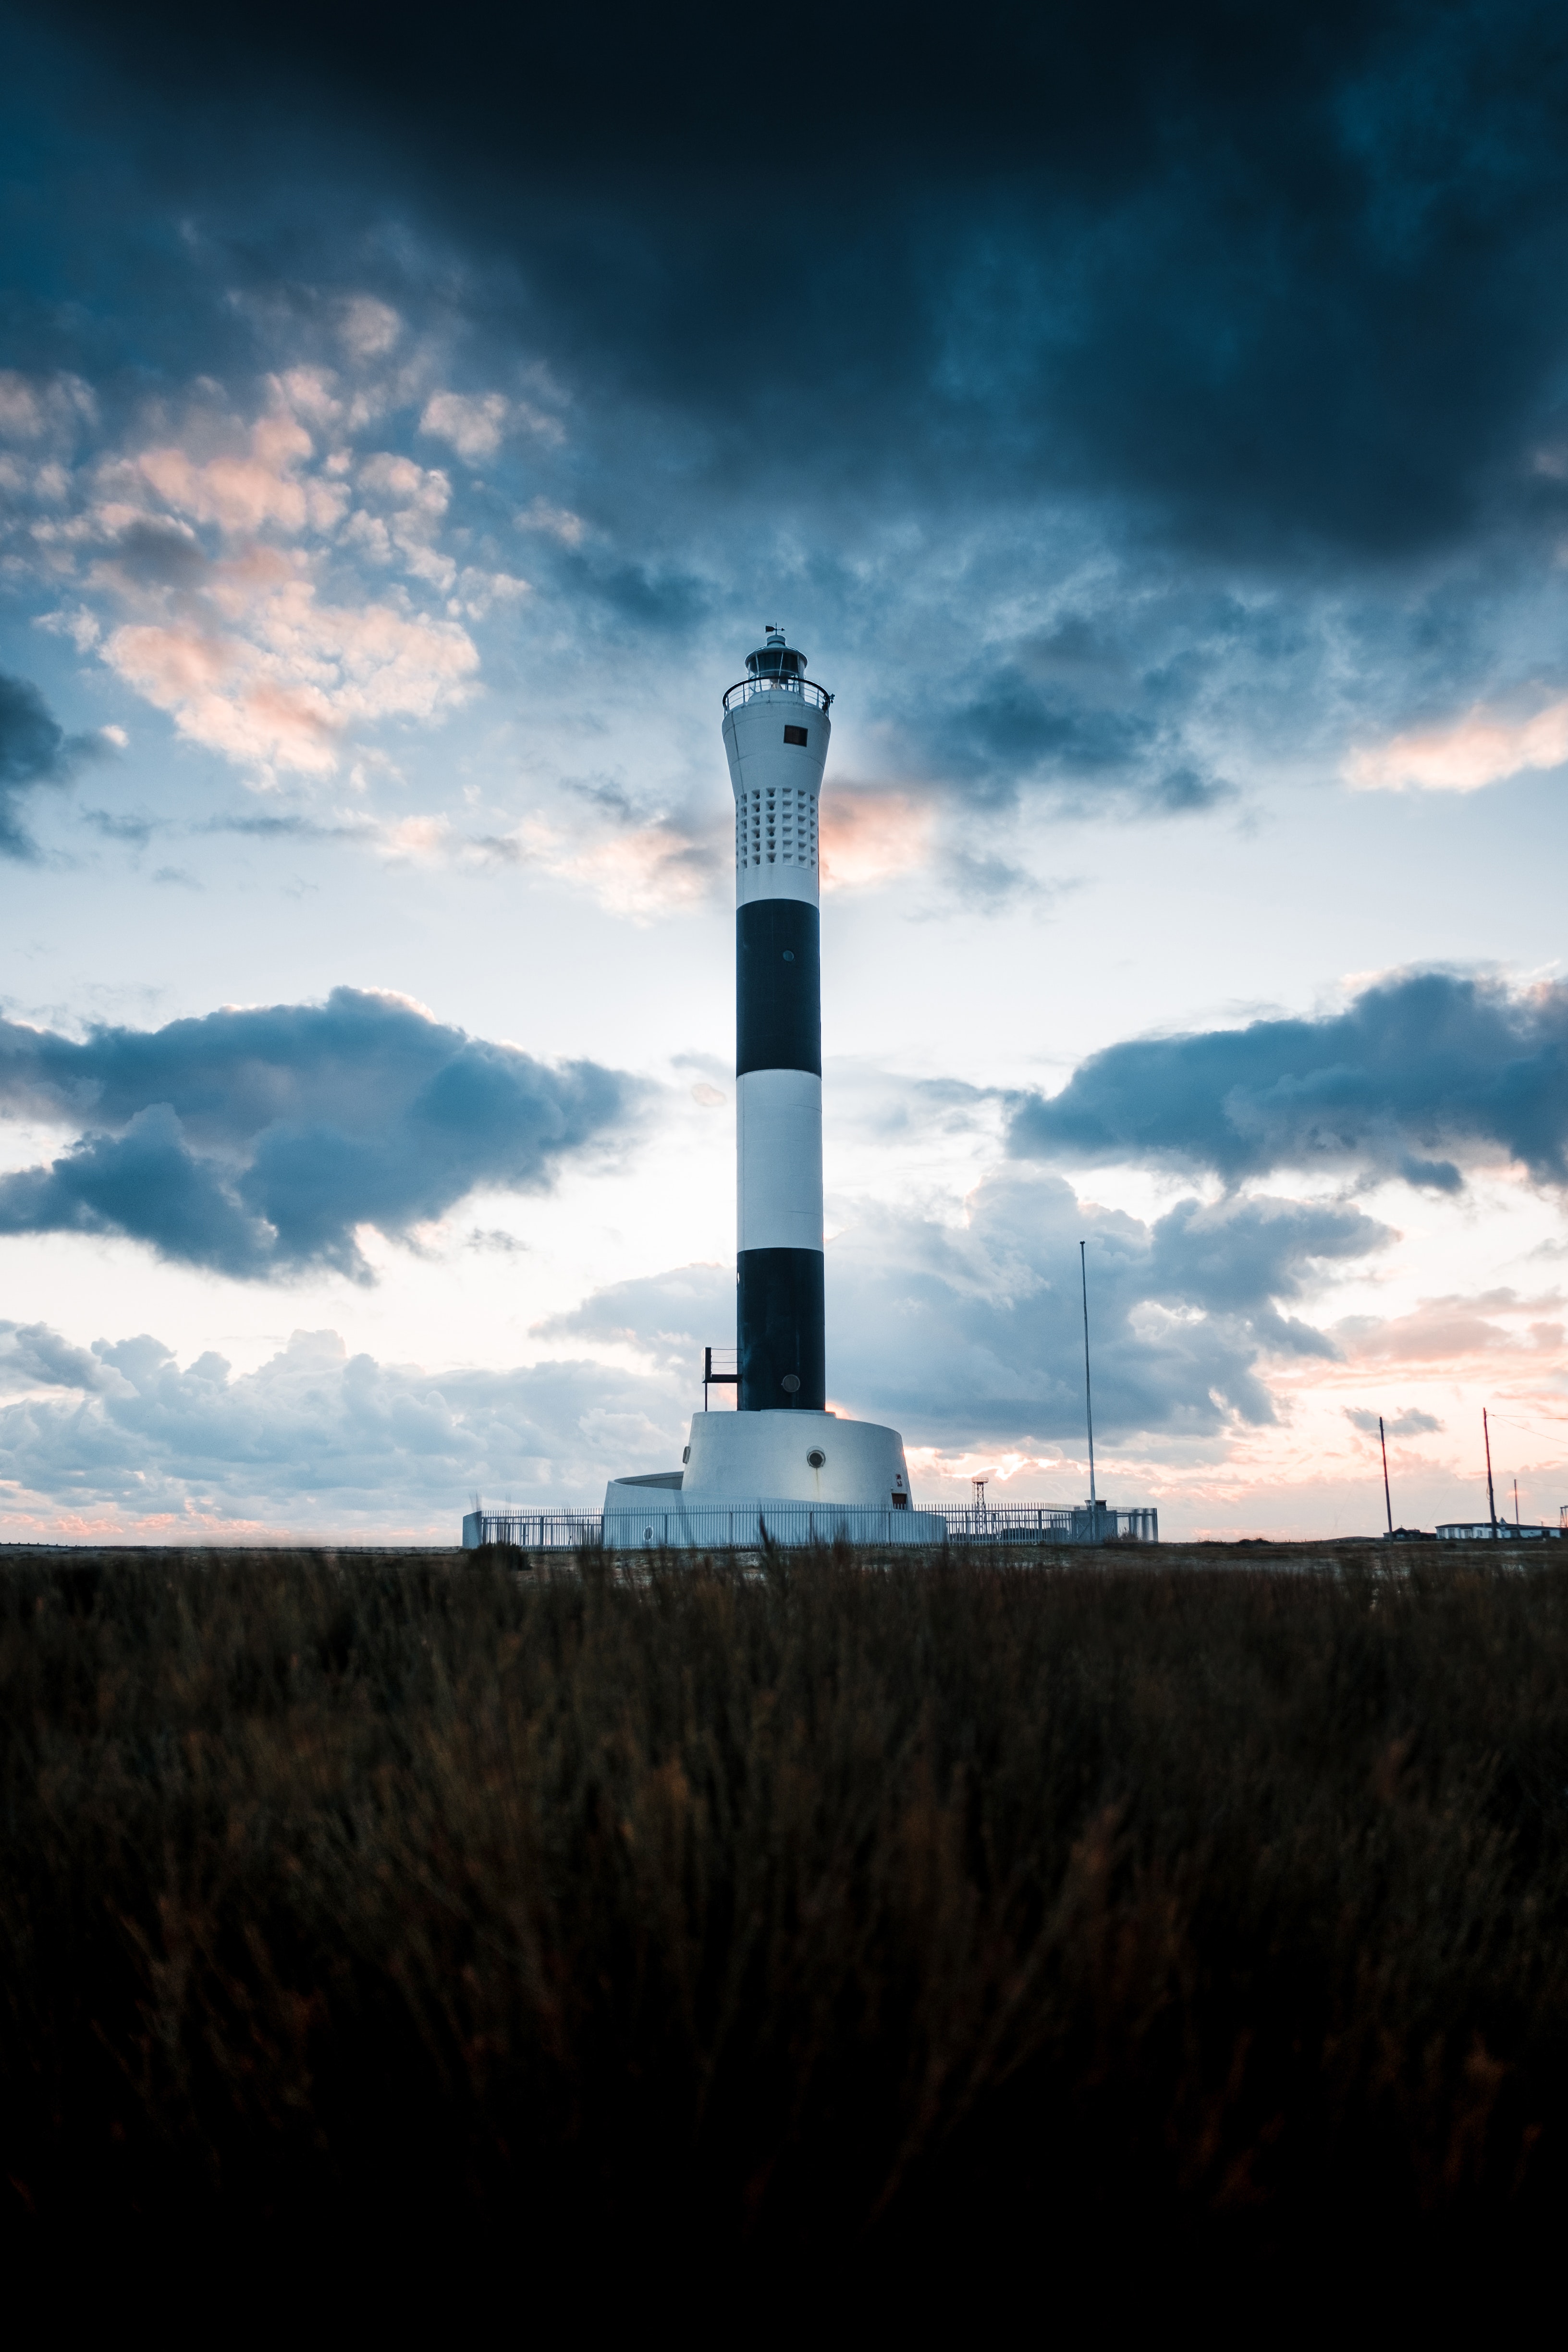
sky, tower, lighthouse, cloud, blue, landmark, beacon, atmosphere, architecture, sea, horizon, ocean, observation tower, landscape, meteorological phenomenon, dusk, rock, evening, shot tower, city